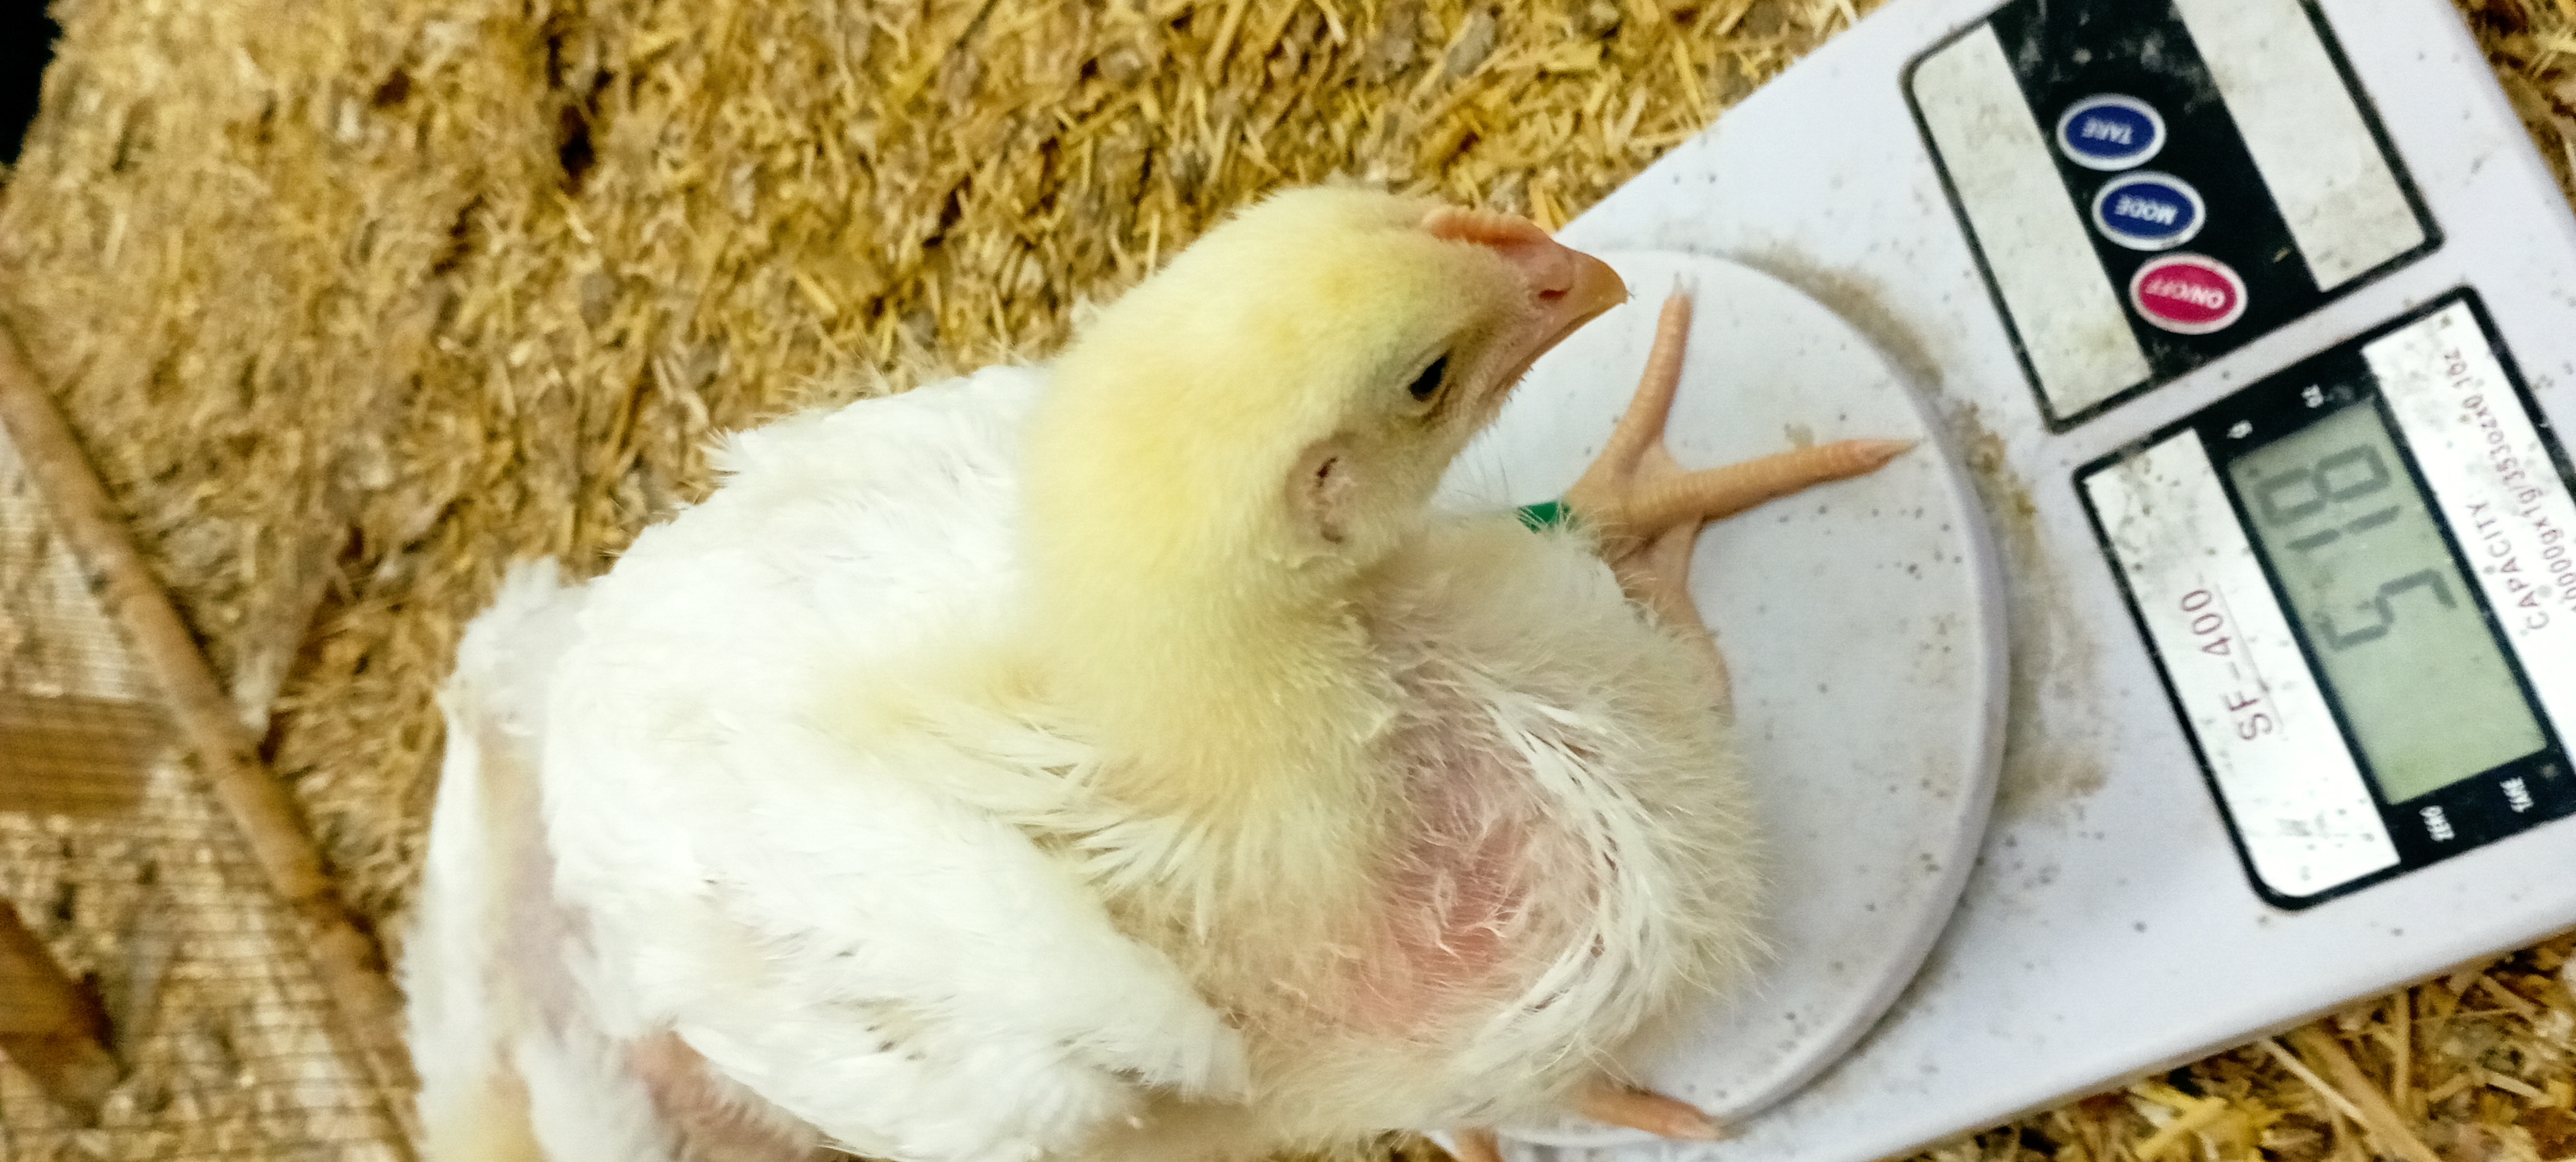
Weight: 518 g